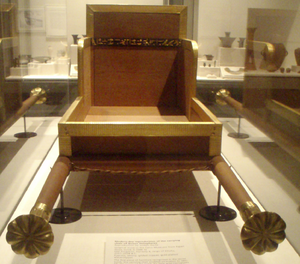
Hétep-Hérès Iʳᵉ est l'épouse de Snéfrou avec lequel elle engendre Khoufou. Ses titres incluent : « Mère du Roi », « Mère du Roi des Deux Terres », « Intendante d'Horus », « Fille du Dieu de son corps ».